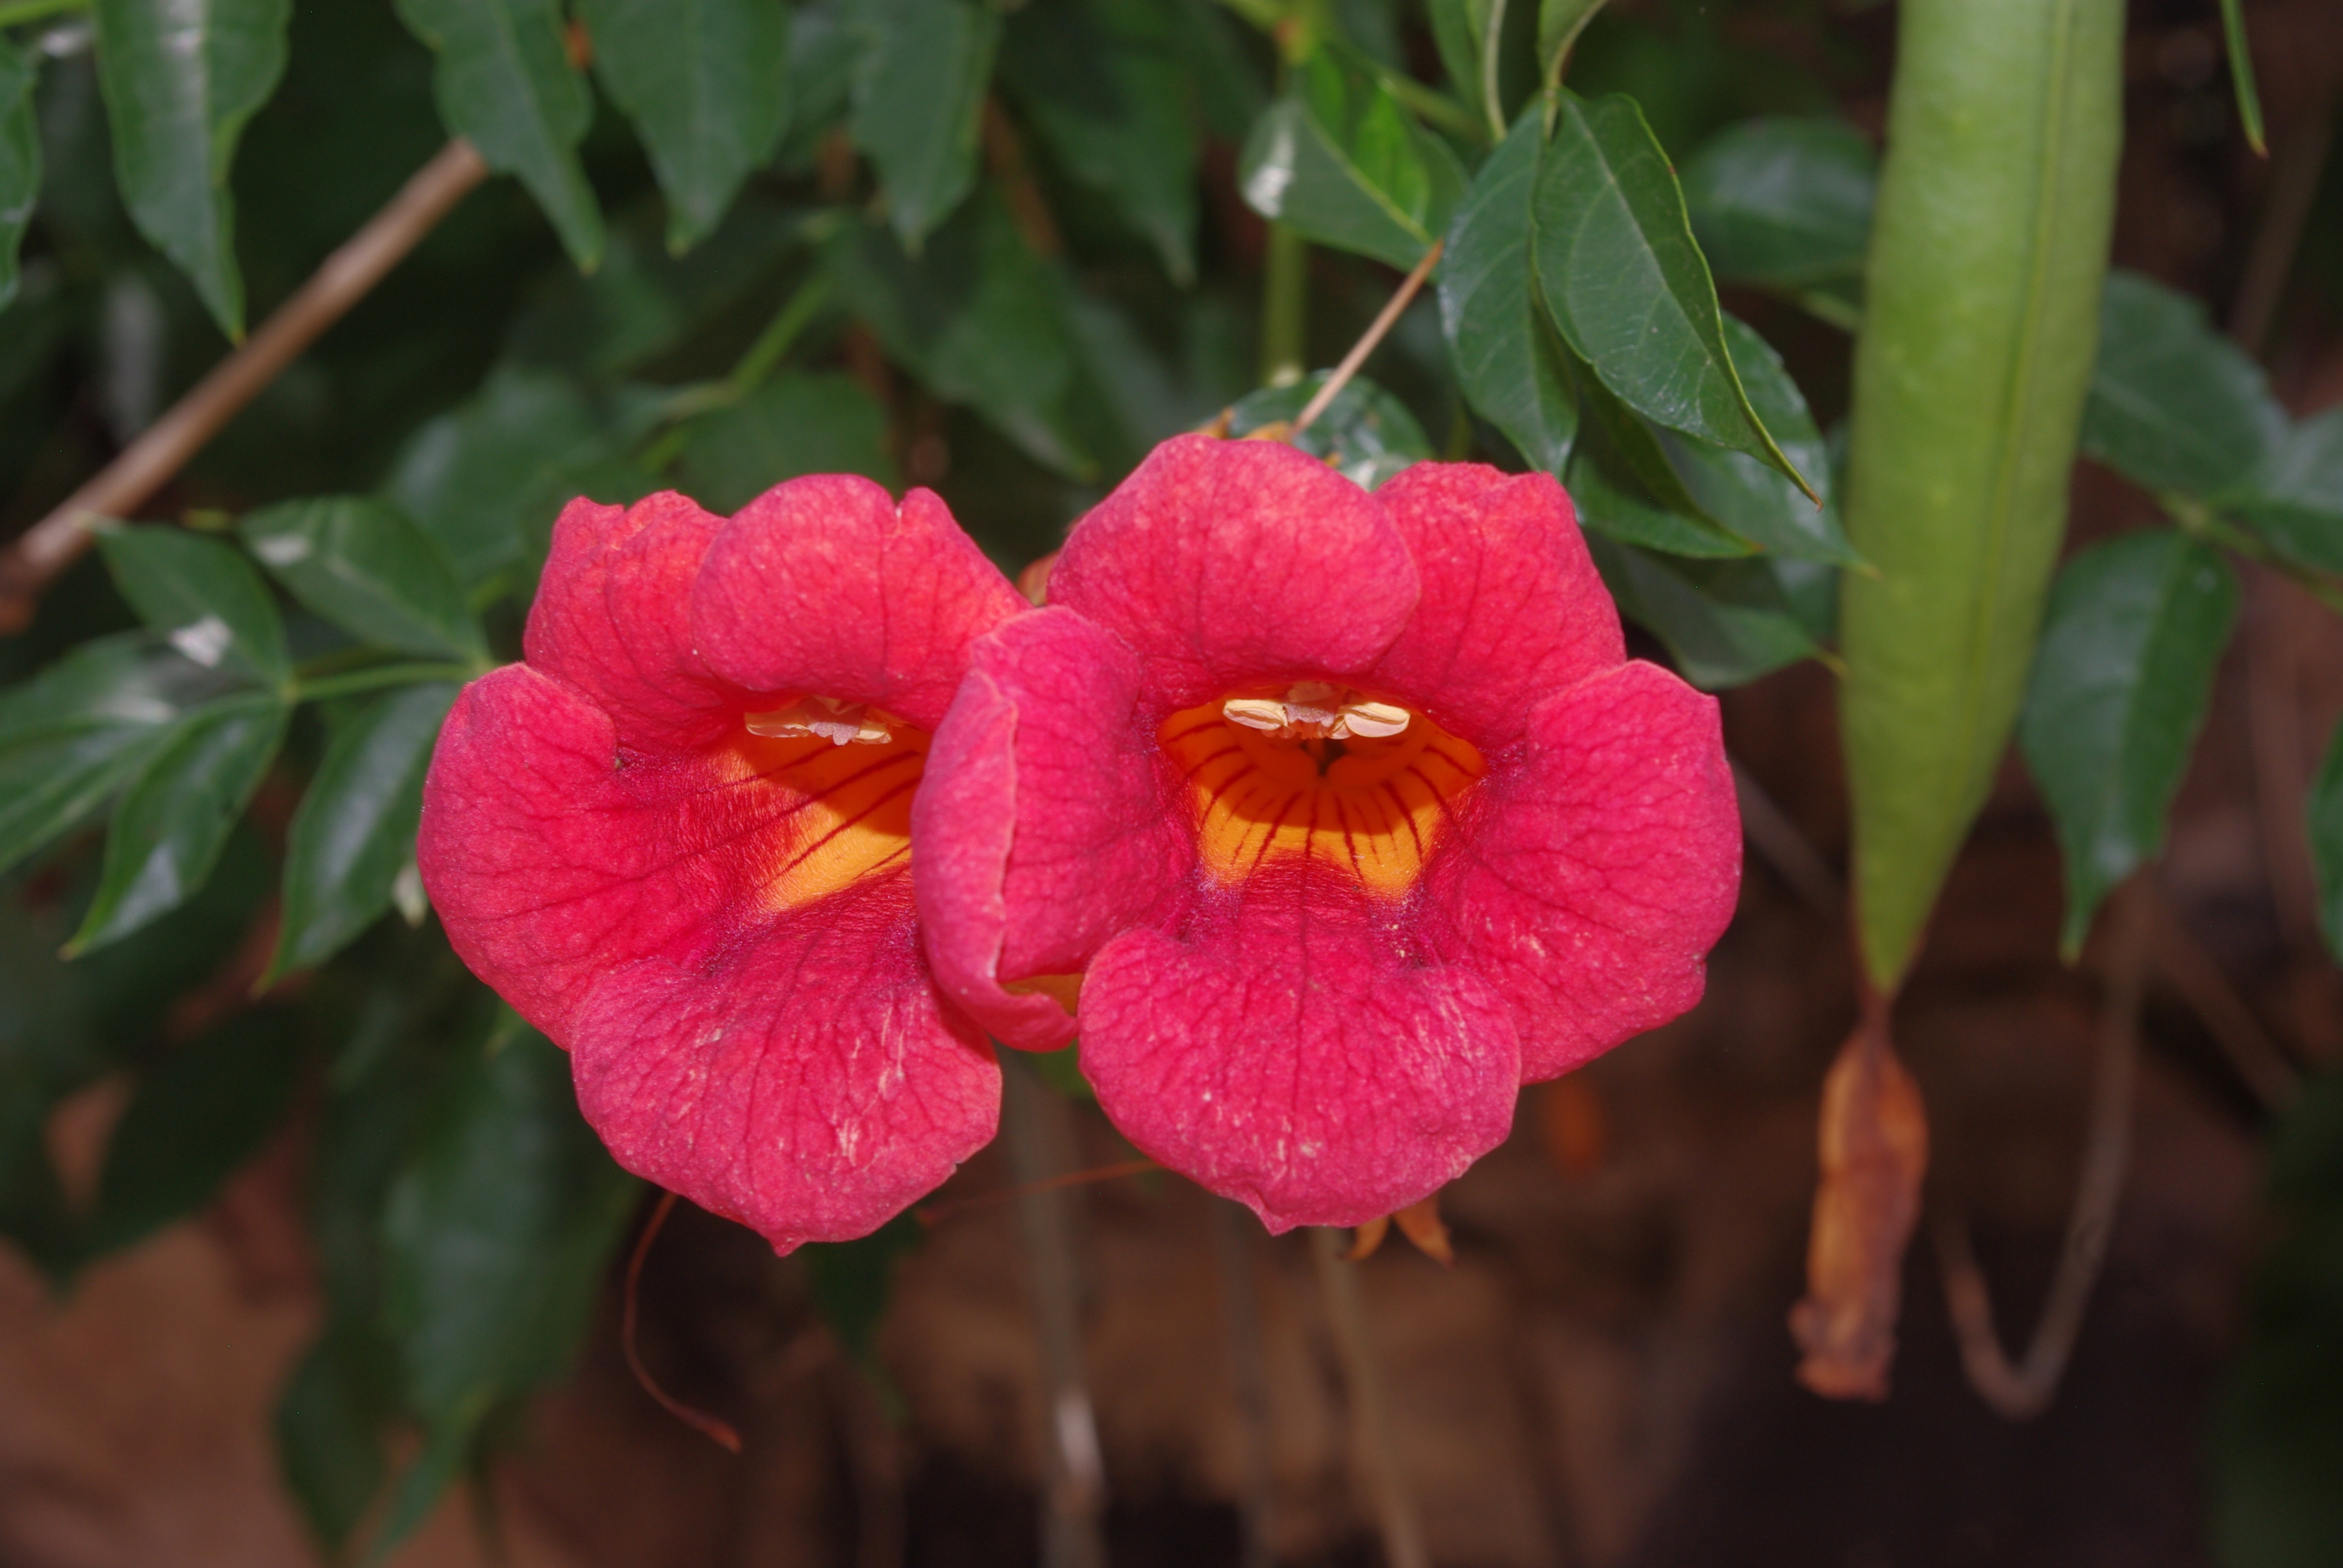
blossom, plant, flower, petal, red, botany, garden, flora, flowers, shrub, macro photography, flowering plant, land plant